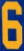
Number: 6